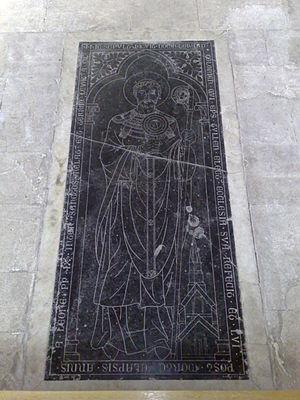
dalle tombale de saint Gérard dans le chœur de la cathédrale de Toul
Gérard de Toul est le 33ᵉ évêque de Toul titulaire de 963 à 994. Le saint lorrain canonisé en 1051 est mort au palais épiscopal de Toul le 23 avril 994. Il était fêté le jour du 23 avril dans le diocèse de Toul et le 24 avril dans le diocèse de Nancy et le diocèse de Saint-Dié ainsi que le 21 octobre, jour anniversaire de la translation de ses reliques en 1051. Au « très saint évêque Gérard », comme le plus célèbre et populaire des pontifes toulois, ont été attribués plusieurs documents faux.